Steven Universe: Attack the Light

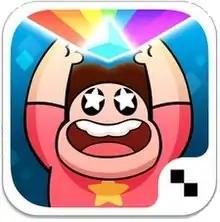

Steven Universe: Attack the Light is a role-playing video game developed by Grumpyface Studios and published by Cartoon Network Games. The game, based on the animated TV series "Steven Universe" and featuring a story written by series creator Rebecca Sugar, was released for iOS and Android mobile devices on April 2, 2015. An Apple TV/tvOS version was later developed, which added "Diamond Mode", a higher-difficulty version of the game with added bonuses. It was followed by "" and "".